Iman Willem Falck

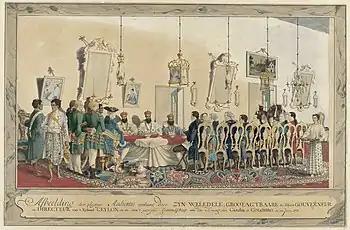
Reception of the envoys of the king of Kandy by governor Imam Falck

The Rijksmuseum is a watercolor by Carel Frederik Reymer 18th century an official meeting in 1772 between Iman Falck and an embassy from Kandy. Venue is the reception hall of the government building in Colombo. Dr. RL Brohier in his book Changing Face of Colombo describe the reception: